Tossa de Mar

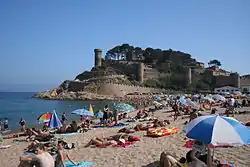
View of the Vila Vella enceinte of Tossa de Mar from the beach

The "Vila Vella enceinte" is the only example of a fortified medieval town still standing on the Catalan coast. Its present appearance dates back to the end of the 14th century. It still has the entire original perimeter with battlemented stone walls, four turrets, and three cylindrical towers with parapets. At the highest point, where the lighthouse stands today, was, until the beginning of the 19th century, the castle of the Abbot of the Monastery "Santa Maria de Ripoll", the territorial Lord of the town. The site was declared a national historic monument in 1931.